Answer in natural language. How many DeskLamps are visible in the scene? Choose between the following options: 3, 1, 0, 4 or 5
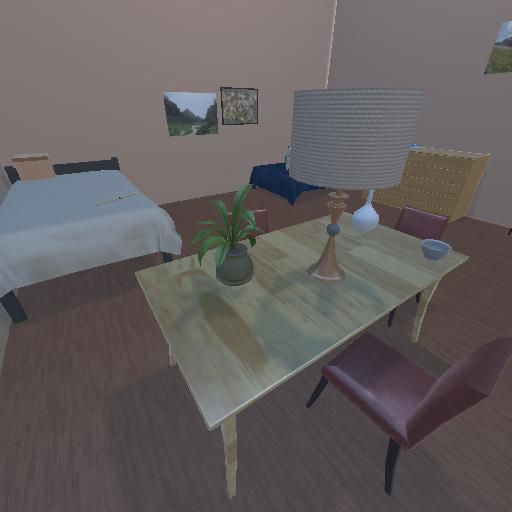
<answer>1</answer>